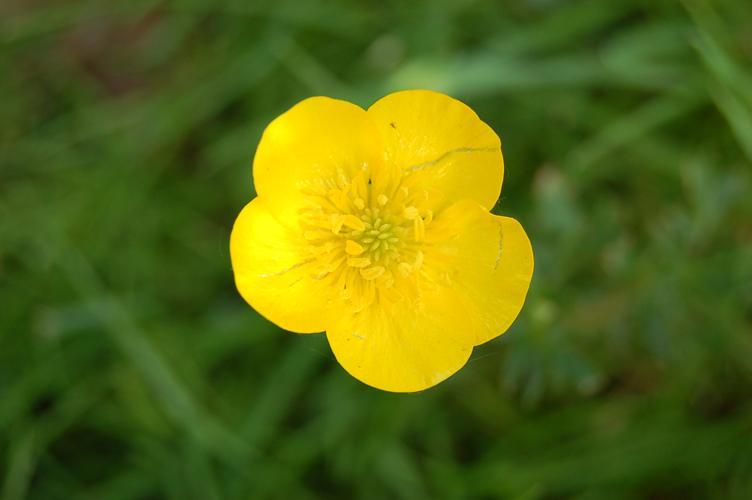
Label: buttercup